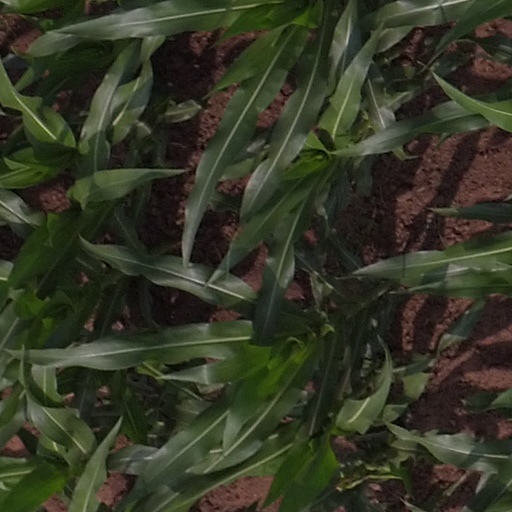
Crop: maize; corn